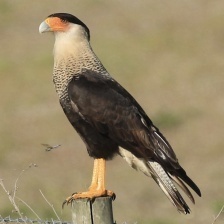
Species: CRESTED CARACARA
Scientific name: CARACARA CHERIWAY